Ishmael (Southworth novel)

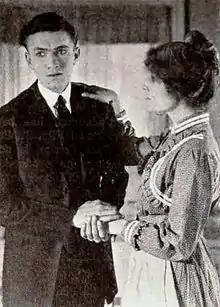

Ishmael is a novel written by E.D.E.N. Southworth. Ishmael is the hero of the 1863–64 serialization "Self-Made; or Out of the Depths". He is of low birth but has worked to establish himself in society as a lawyer. He understands the suffering endured by his mother and seeks to protect women through his knowledge of the law. Southworth is credited as contributing the "self-made man" character to literature with this novel. "Ishmael" and its sequel "Self-Raised" were both huge successes. In 1921, "Ishmael" was turned into a motion picture called "Hearts of Youth."